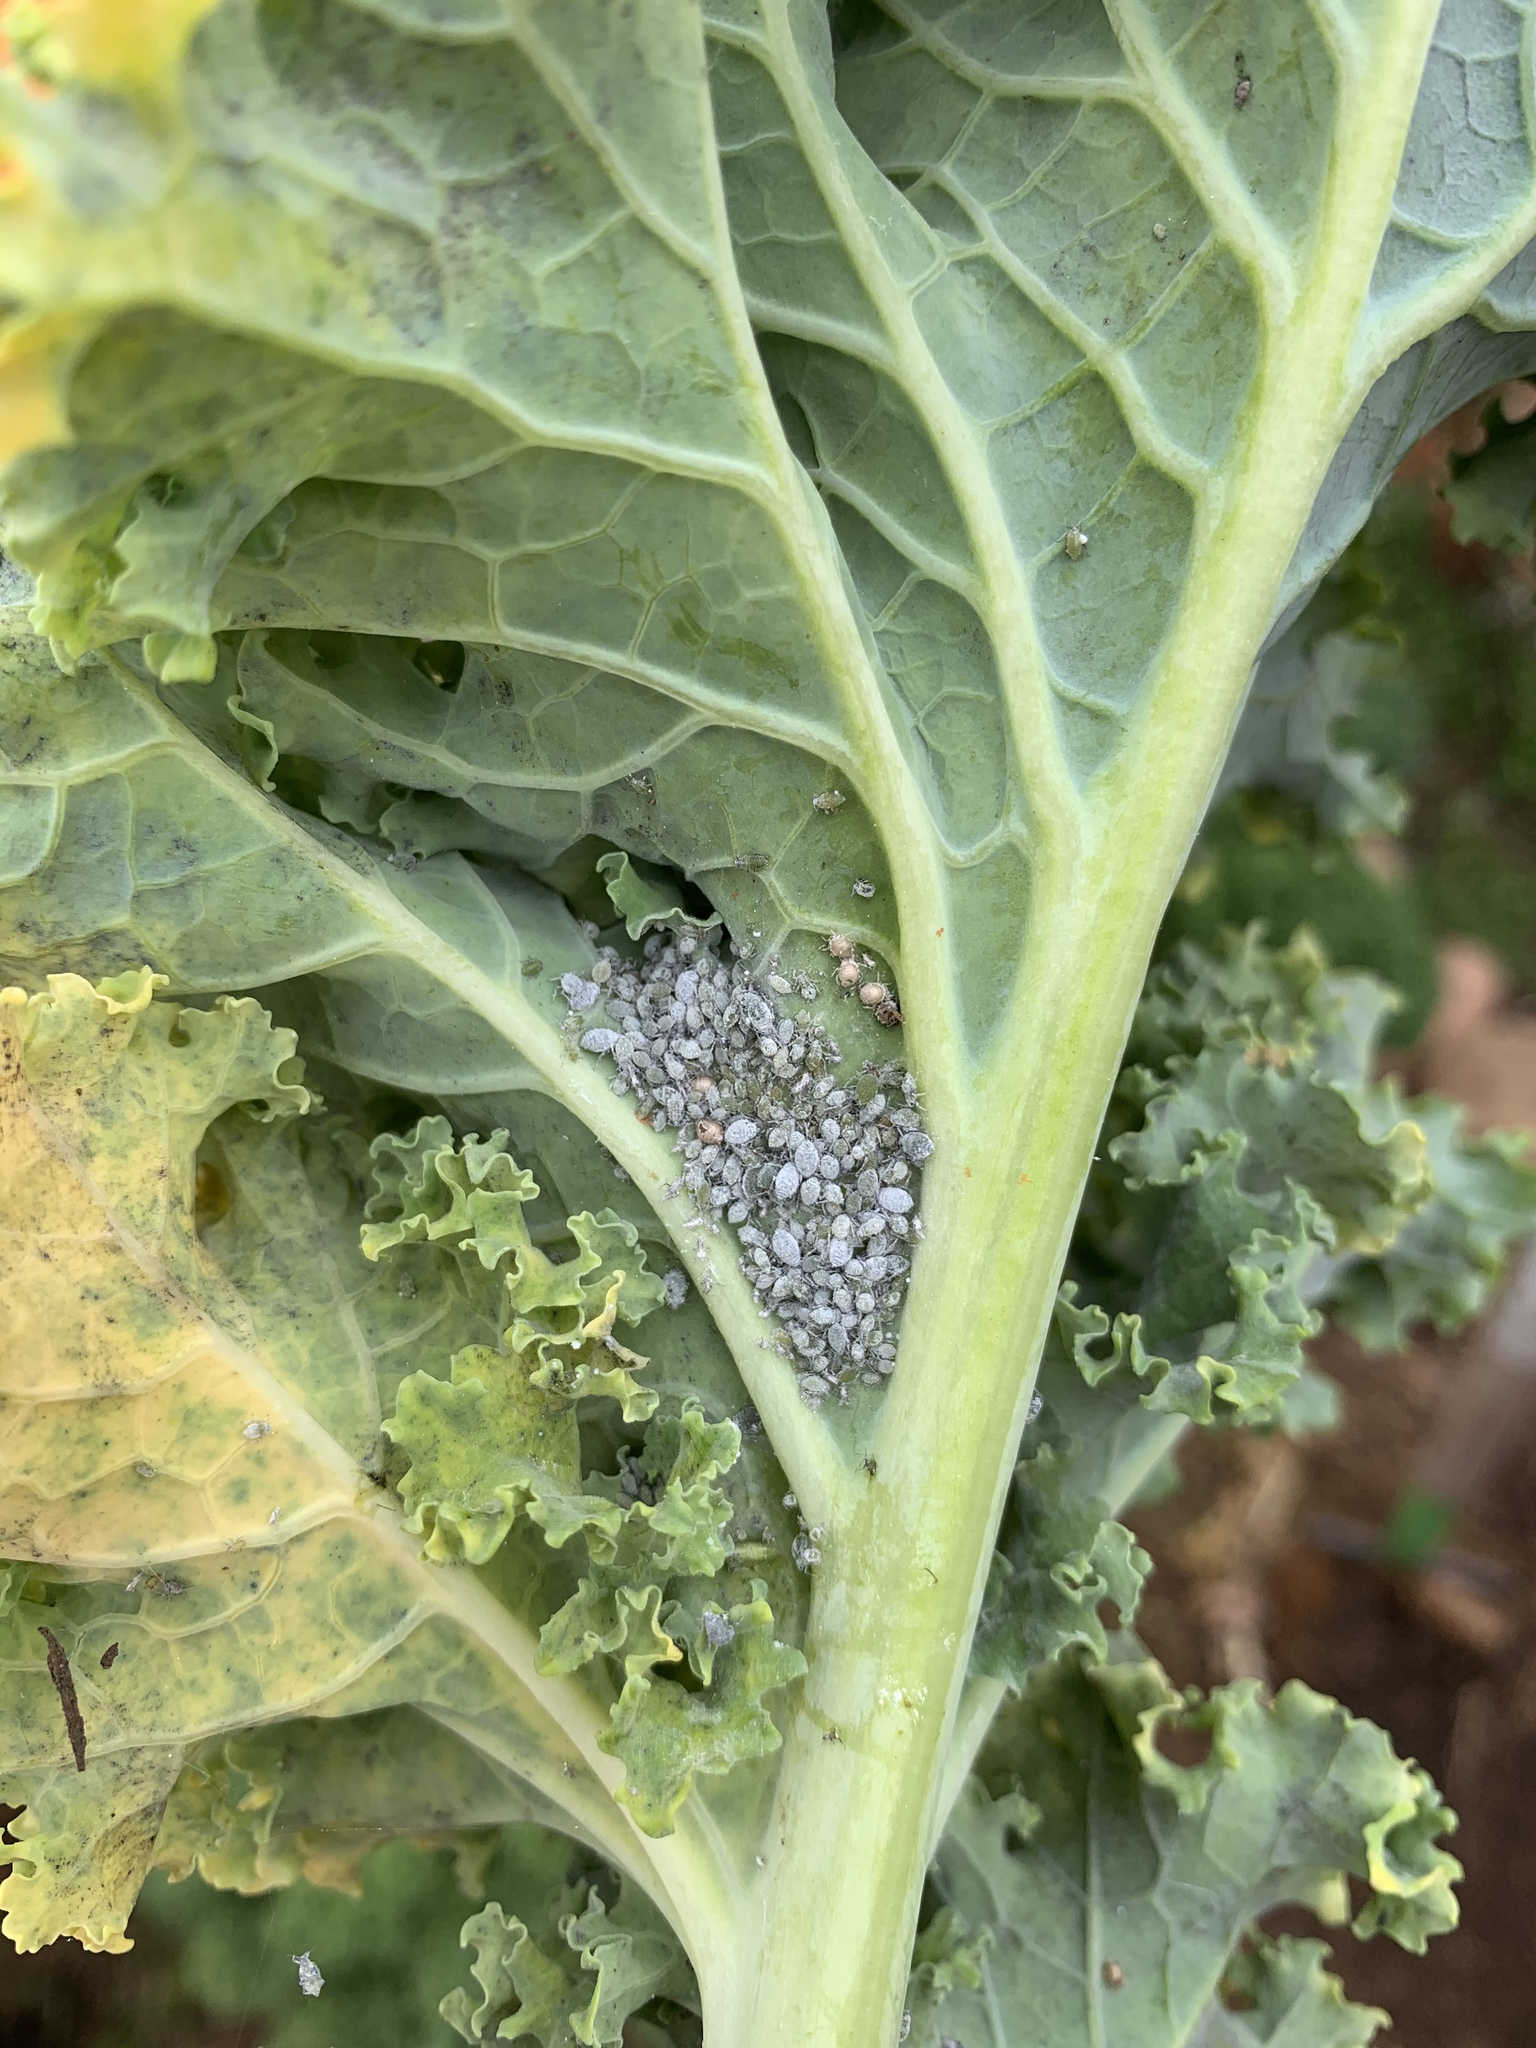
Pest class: cabbage_aphid